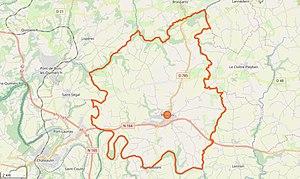
Cette carte a été créée à partir des données du projet Openstreetmap. This map was created from OpenStreetMap project data, collected by the community. This map may be incomplete, and may contain errors. Don't rely solely on it for navigation.
Pleyben [plɛbɛ̃] est une commune du département du Finistère, dans la région Bretagne, en France.